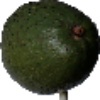
Label: Avocado 1